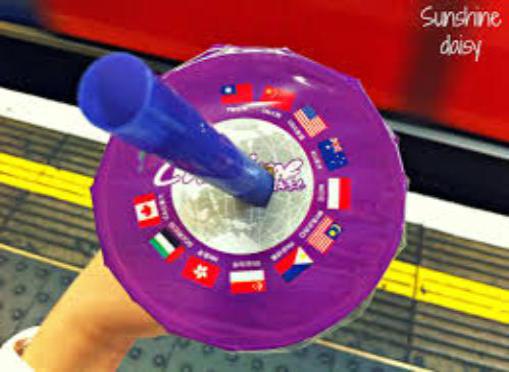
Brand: chatime
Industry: Food